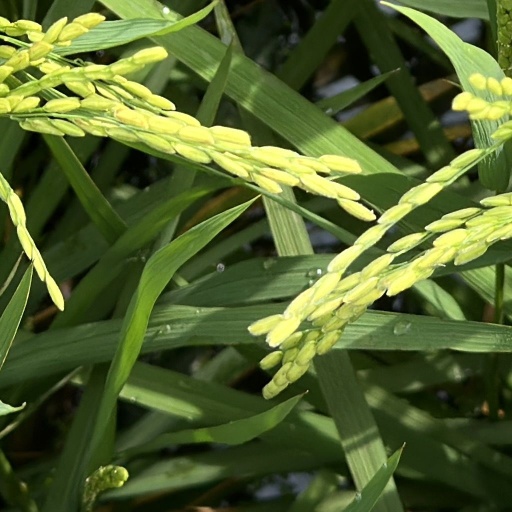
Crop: rice